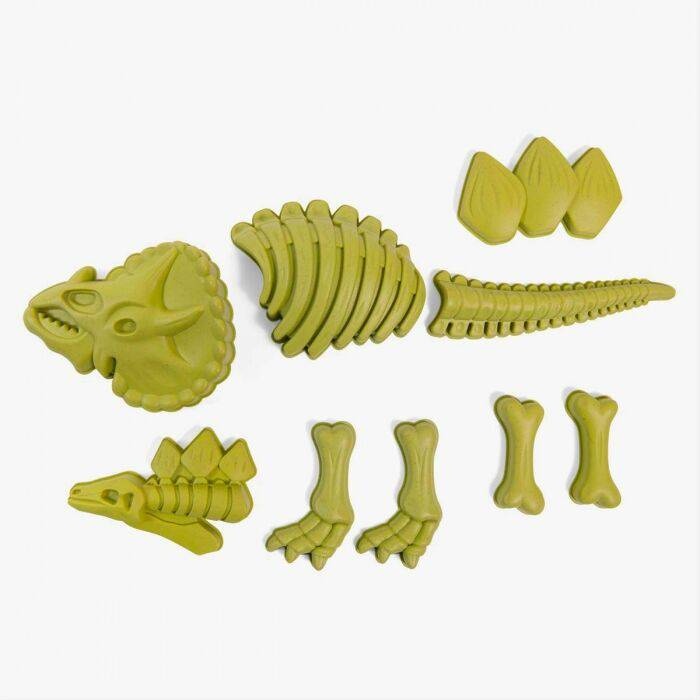
Dinosaur Beach Set
A set of 9 detailed molds to replicate a dinosaur skeleton. The perfect beach toy for budding young archaeologists! 70% bio-based PP plastic and 30% wheat straw Ages 3+
Brand: Moulin Roty
Category: Toys & Games > Toys > Beach & Sand Toys > Sand Toy Sets